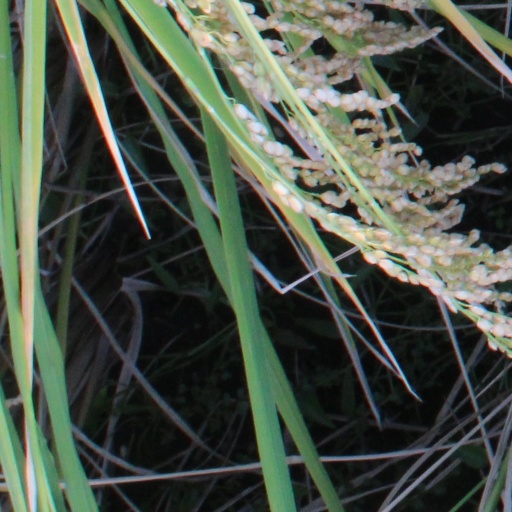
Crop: rice